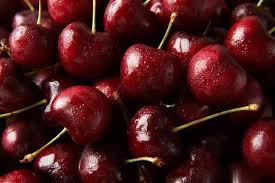
Waste category: biological